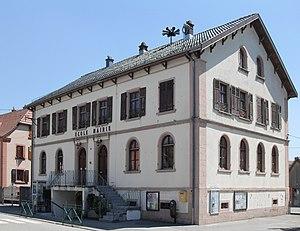
L'école et la mairie de Balschwiller
Balschwiller [balʃvilɛʁ] est une commune de la couronne périurbaine de Mulhouse qui se trouve dans le département du Haut-Rhin, en région Grand Est.